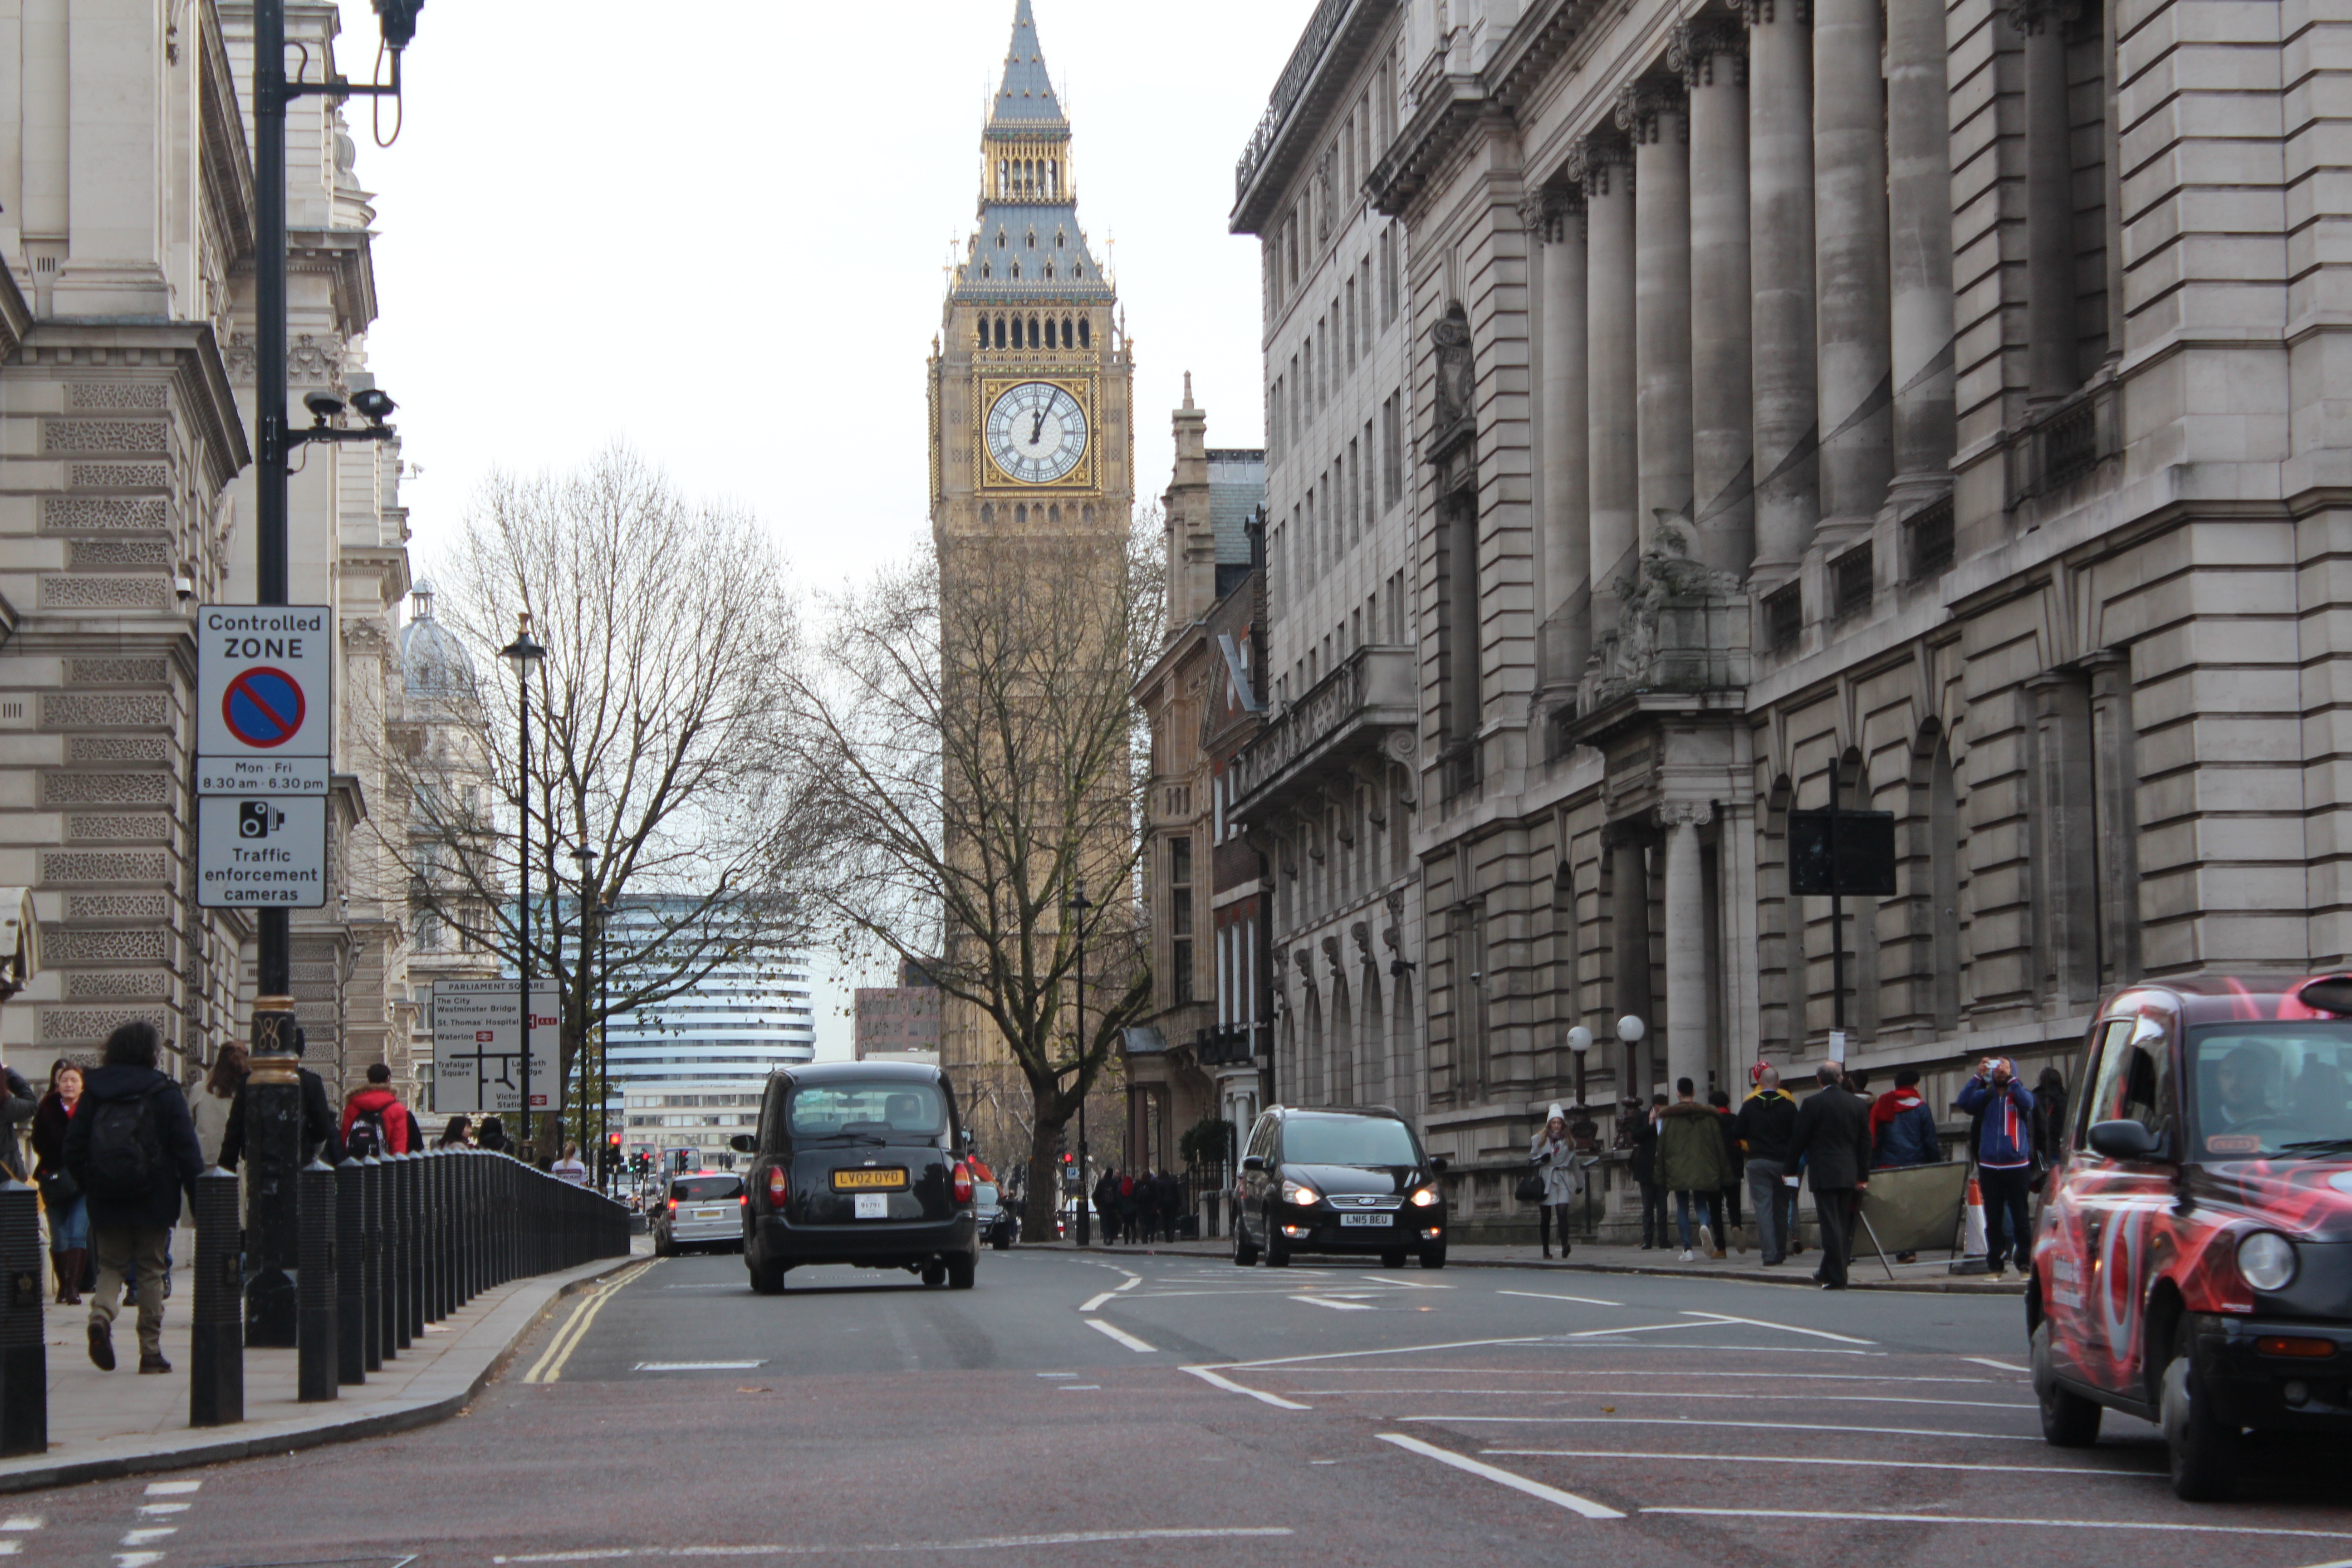
pedestrian, road, traffic, street, town, city, cityscape, downtown, tram, transport, vehicle, lane, public transport, big ben, uk, england, london, infrastructure, neighbourhood, tours, residential area, metropolitan area